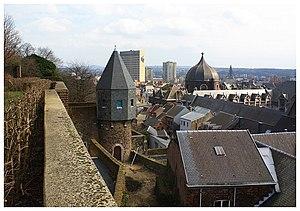
Les Coteaux de la Citadelle sont un espace champêtre de plus de 90 hectares situé en partie dans le centre historique de Liège, dont près de la moitié sont classés au patrimoine naturel de la Région wallonne. Le site compte plus de soixante monuments classés au patrimoine matériel par la Région wallonne et comporte 13 kilomètres de promenades pédestres fléchées.
La commanderie de l'ordre Teutonique de Saint-André ou commanderie du Grand-Pasteur à Liège était le siège du grand commandeur de la grande commanderie des Vieux-Joncs, dont le nom latin était Balivia de Juncis, un des douze grands bailliages du gouvernement de l'ordre Teutonique du Saint-Empire romain du XIIIᵉ siècle à la Révolution française.
Liège, aussi surnommée « La Cité ardente », est une ville francophone de l'est de la Belgique. Elle est le chef-lieu de la province de Liège et la capitale économique de la Wallonie. De 972 à 1795, elle fut la capitale de la Principauté de Liège. Du VIIIᵉ au XVIᵉ siècle, elle fut le siège du vaste évêché de Liège, héritier de la Civitas Tungrorum.